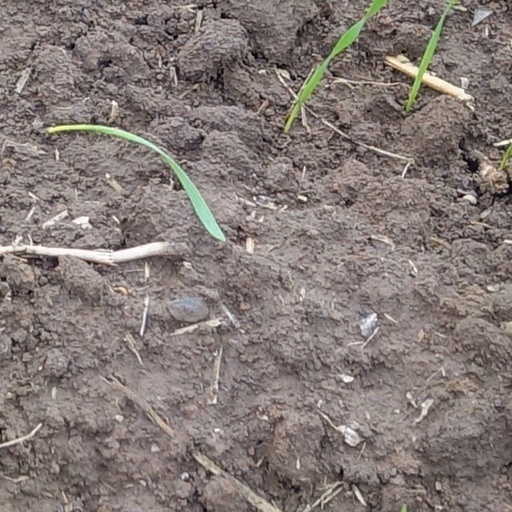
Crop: wheat